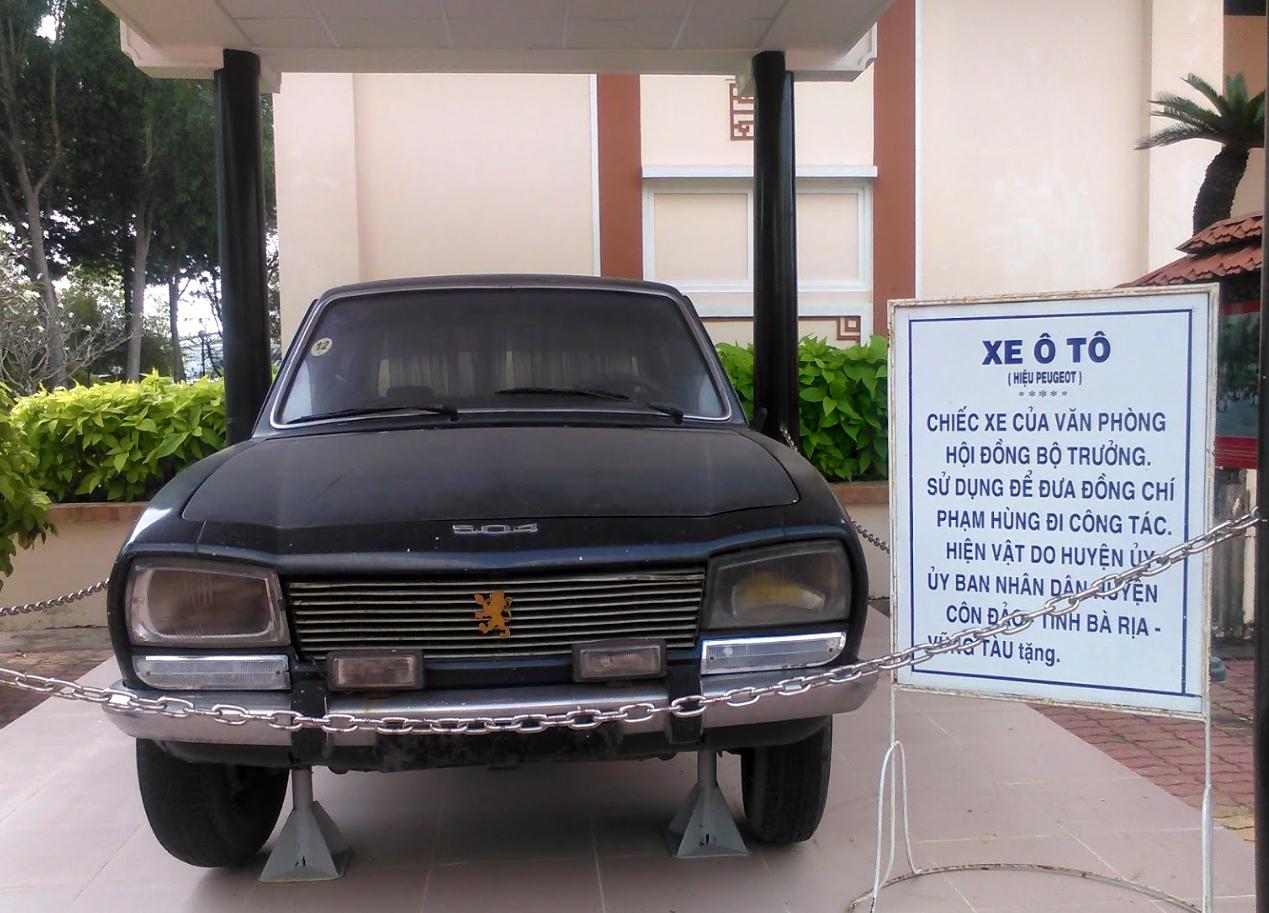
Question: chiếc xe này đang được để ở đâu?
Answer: ở bên ngoài một bảo tàng